Double heading

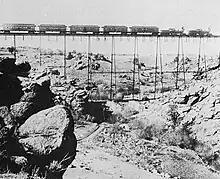
A double headed U.S. passenger train of the 1860s at Dale Creek Crossing near Sherman in southeastern Wyoming

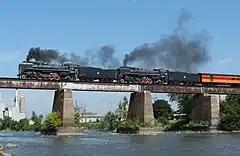
A double headed steam excursion train in Iowa, September 2006

In railroad terminology, double heading indicates the use of two locomotives at the front of a train, each operated individually by its own crew. The practice of triple-heading involves the use of three locomotives. The practice of multi-heading involves the use of multiple locomotives and so on.